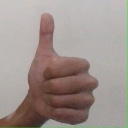
अक्षर: थ